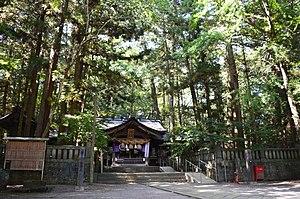
Shiojiri est une ville de la préfecture de Nagano, au Japon.